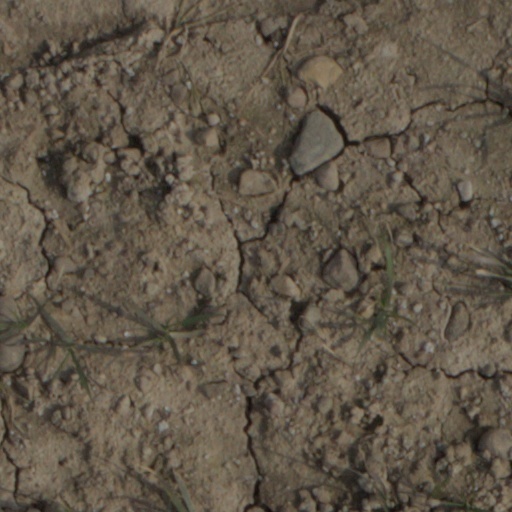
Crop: wheat